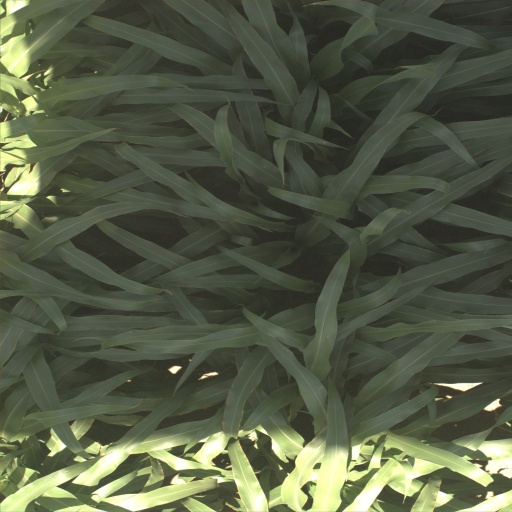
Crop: sorghum